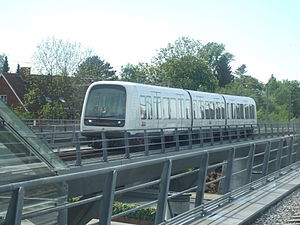
Frederiksbergbanen
Metrotog ved Flintholm Station
Frederiksbergbanen er navnet på 2. etape af Københavns Metro og en tidligere jernbanestrækning. Den nuværende Frederiksbergbane blev anlagt som en del af Frederikssundbanen i 1879, men blev først en selvstændig banestrækning ved åbningen af den nuværende hovedbanegård i 1911. Fra 1934 til 1999 var banen trafikeret af S-tog. Mellem 2000 og 2003 blev den omdannet og forlænget til den nuværende minimetro mellem Vanløse og Nørreport Stationer.